Brennan Poole

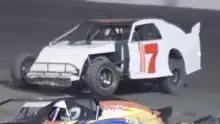
Poole driving a IMCA Modified in 2008 at Houston Raceway Park.

Poole drove Dirt Modifieds in the IMCA ranks from 2007 to 2008 for his family's team at their home track of Houston Raceway Park, he scored 7 wins in 2008 and the Texas World Dirt Championship.